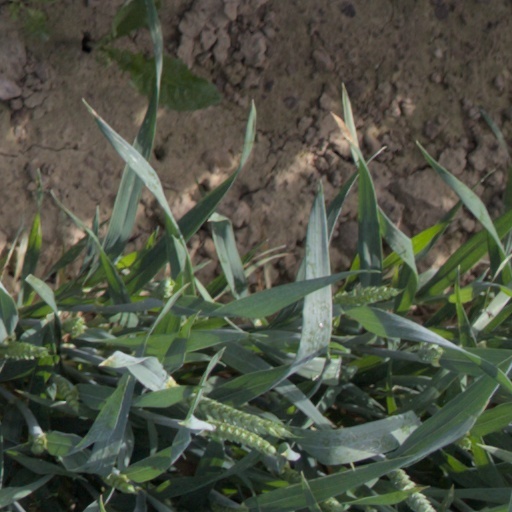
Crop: wheat